Dune Landscape near Haarlem

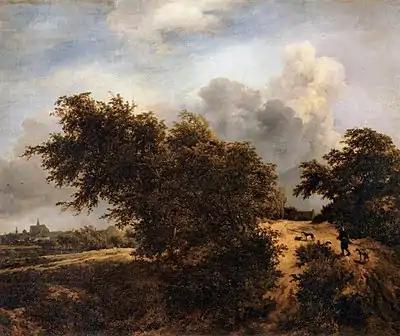
Painting of a dune scene with a path

Dune Landscape near Haarlem, also known as The Bush and The Thicket near Haarlem, is an oil on canvas painting by the Dutch Golden Age painter Jacob van Ruisdael. It is in the collection of the Louvre in Paris.